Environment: lab
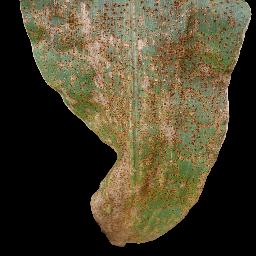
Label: common_rust